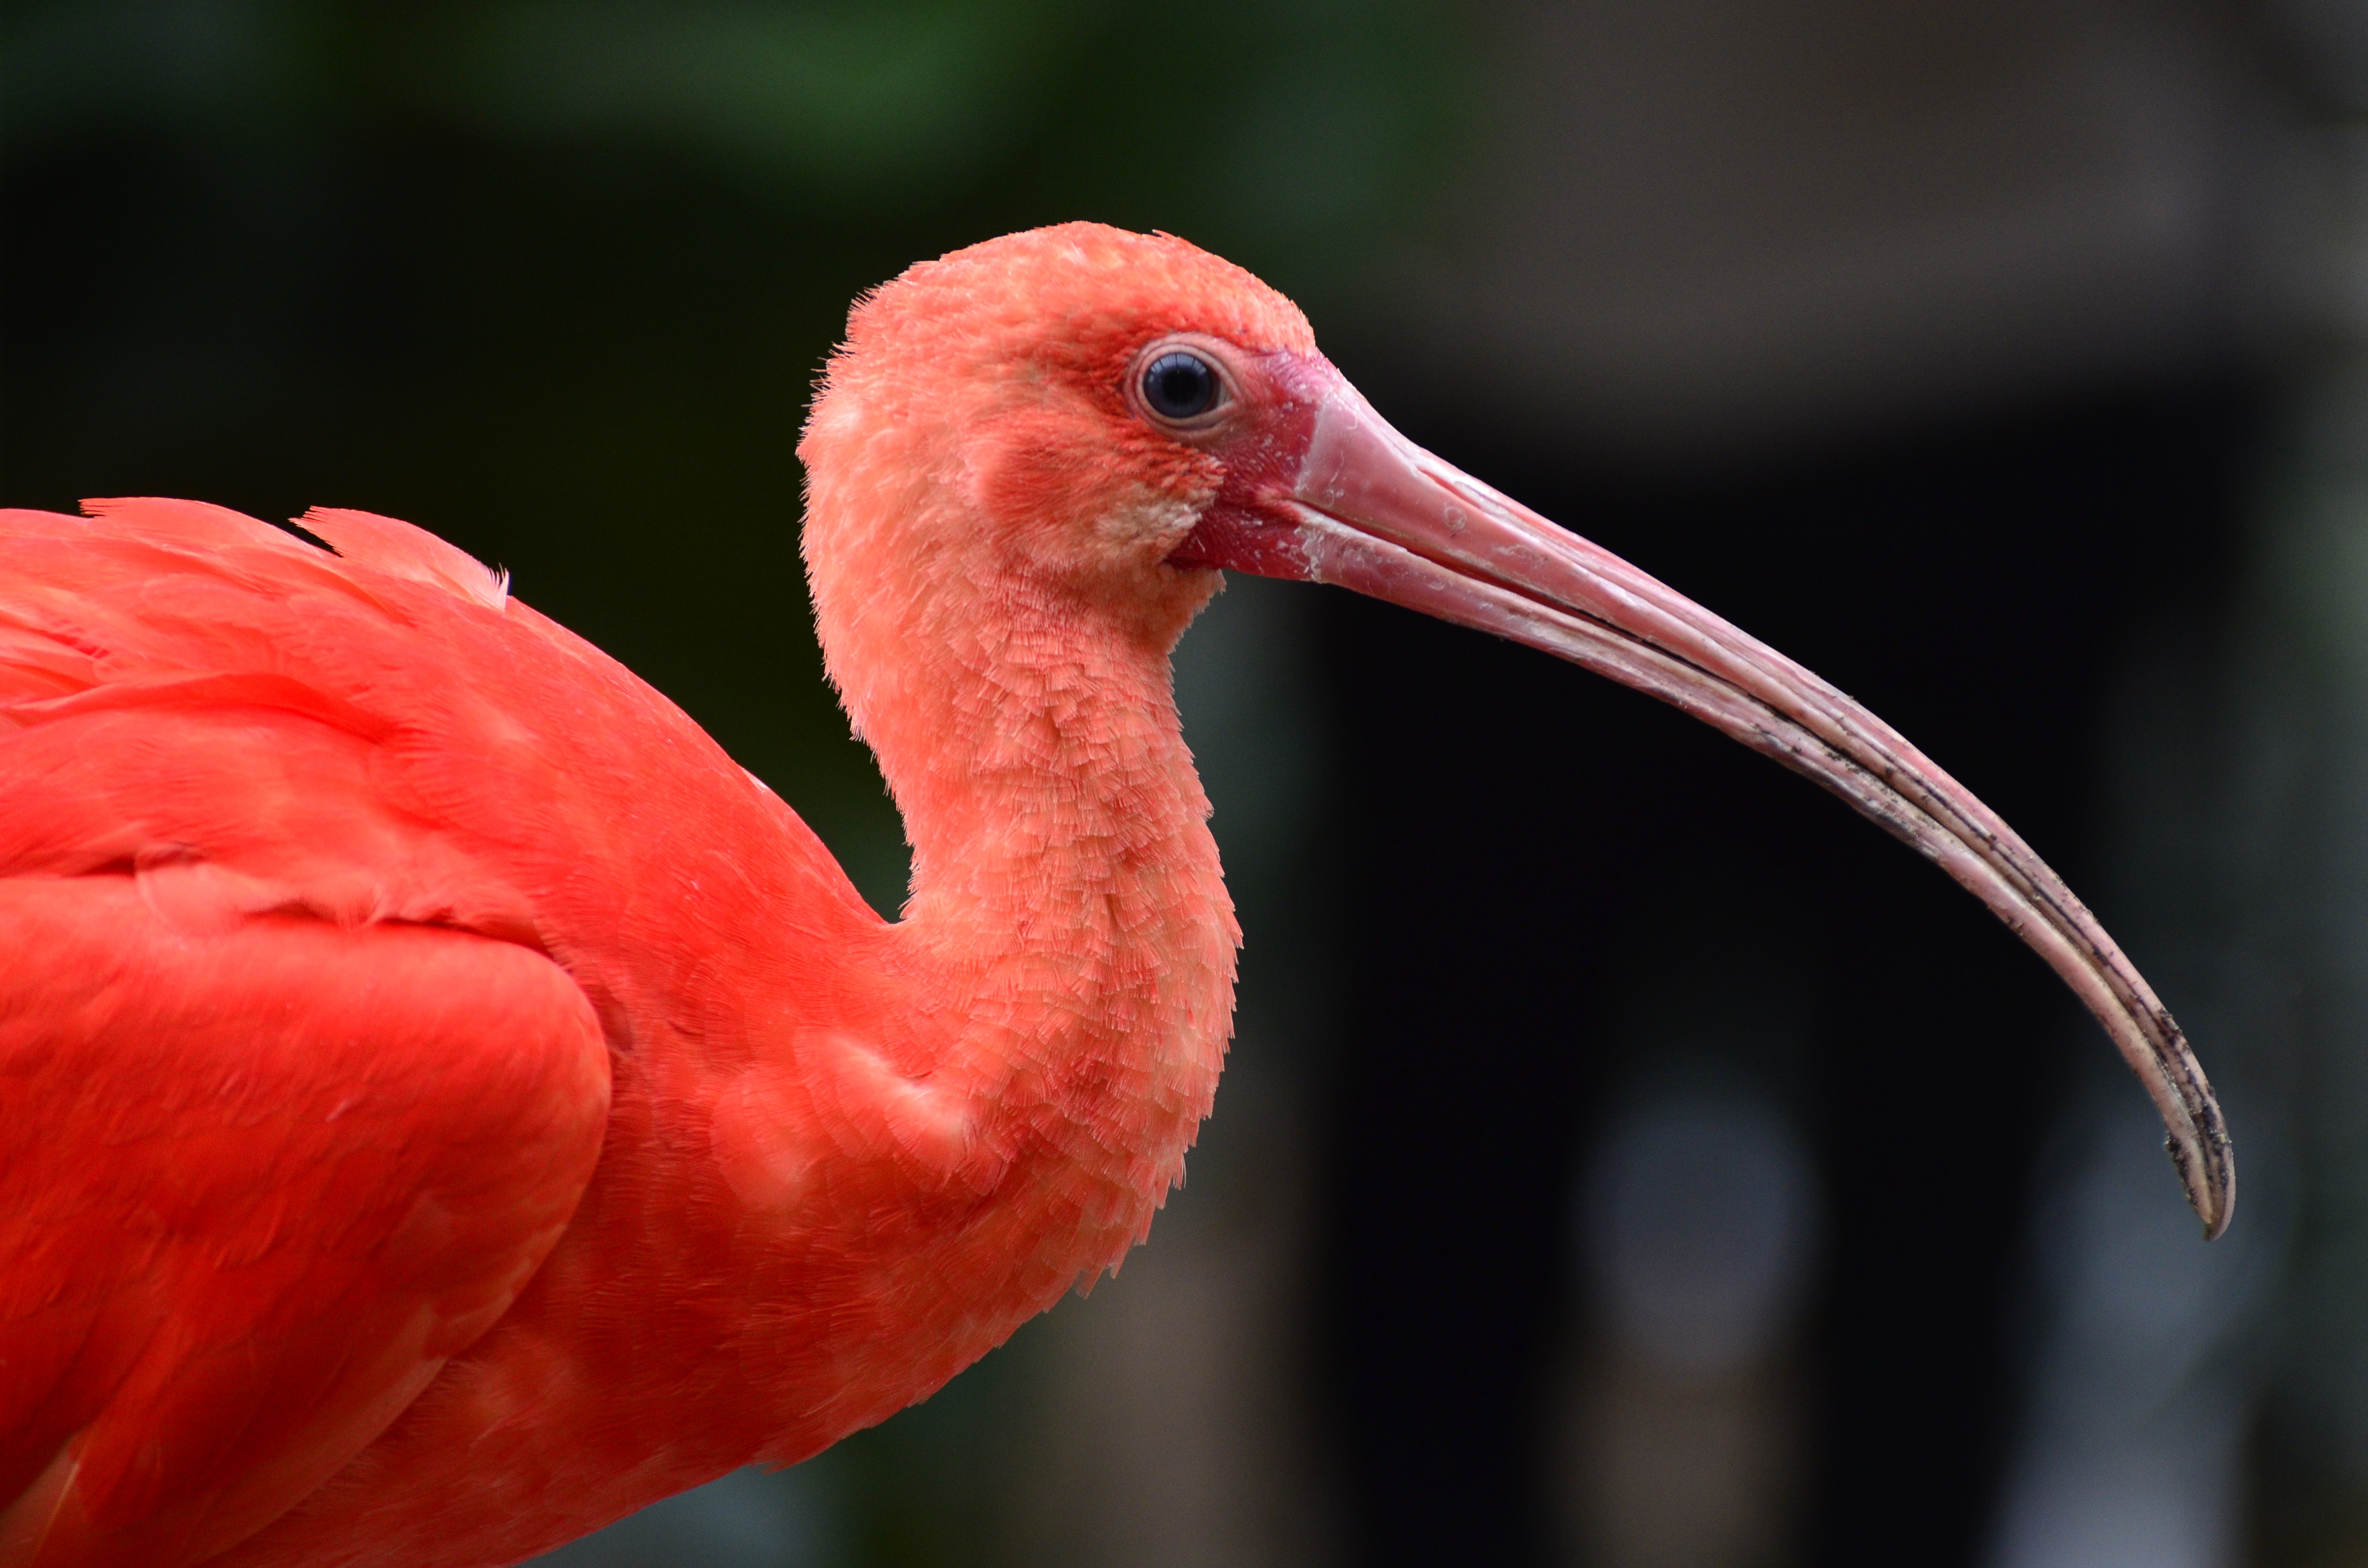
nature, bird, wing, beak, tropical, pink, fauna, close up, flamingo, feathers, vertebrate, ibis, water bird